Kim Hee-jung (actress, born 1970)

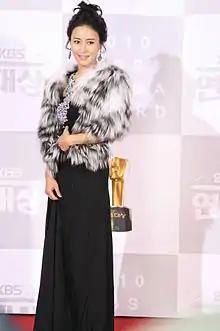
Kim in December 2010

Kim Hee-jung (born December 4, 1970) is a South Korean actress. She made her acting debut after auditioning at SBS's open call for actors in 1991. Kim is best known for her roles in the Korean dramas "First Wives' Club" (2007–2008), "Hilarious Housewives" (2009), "Three Brothers" (2009–2010), and "Living in Style" (2011-2012).